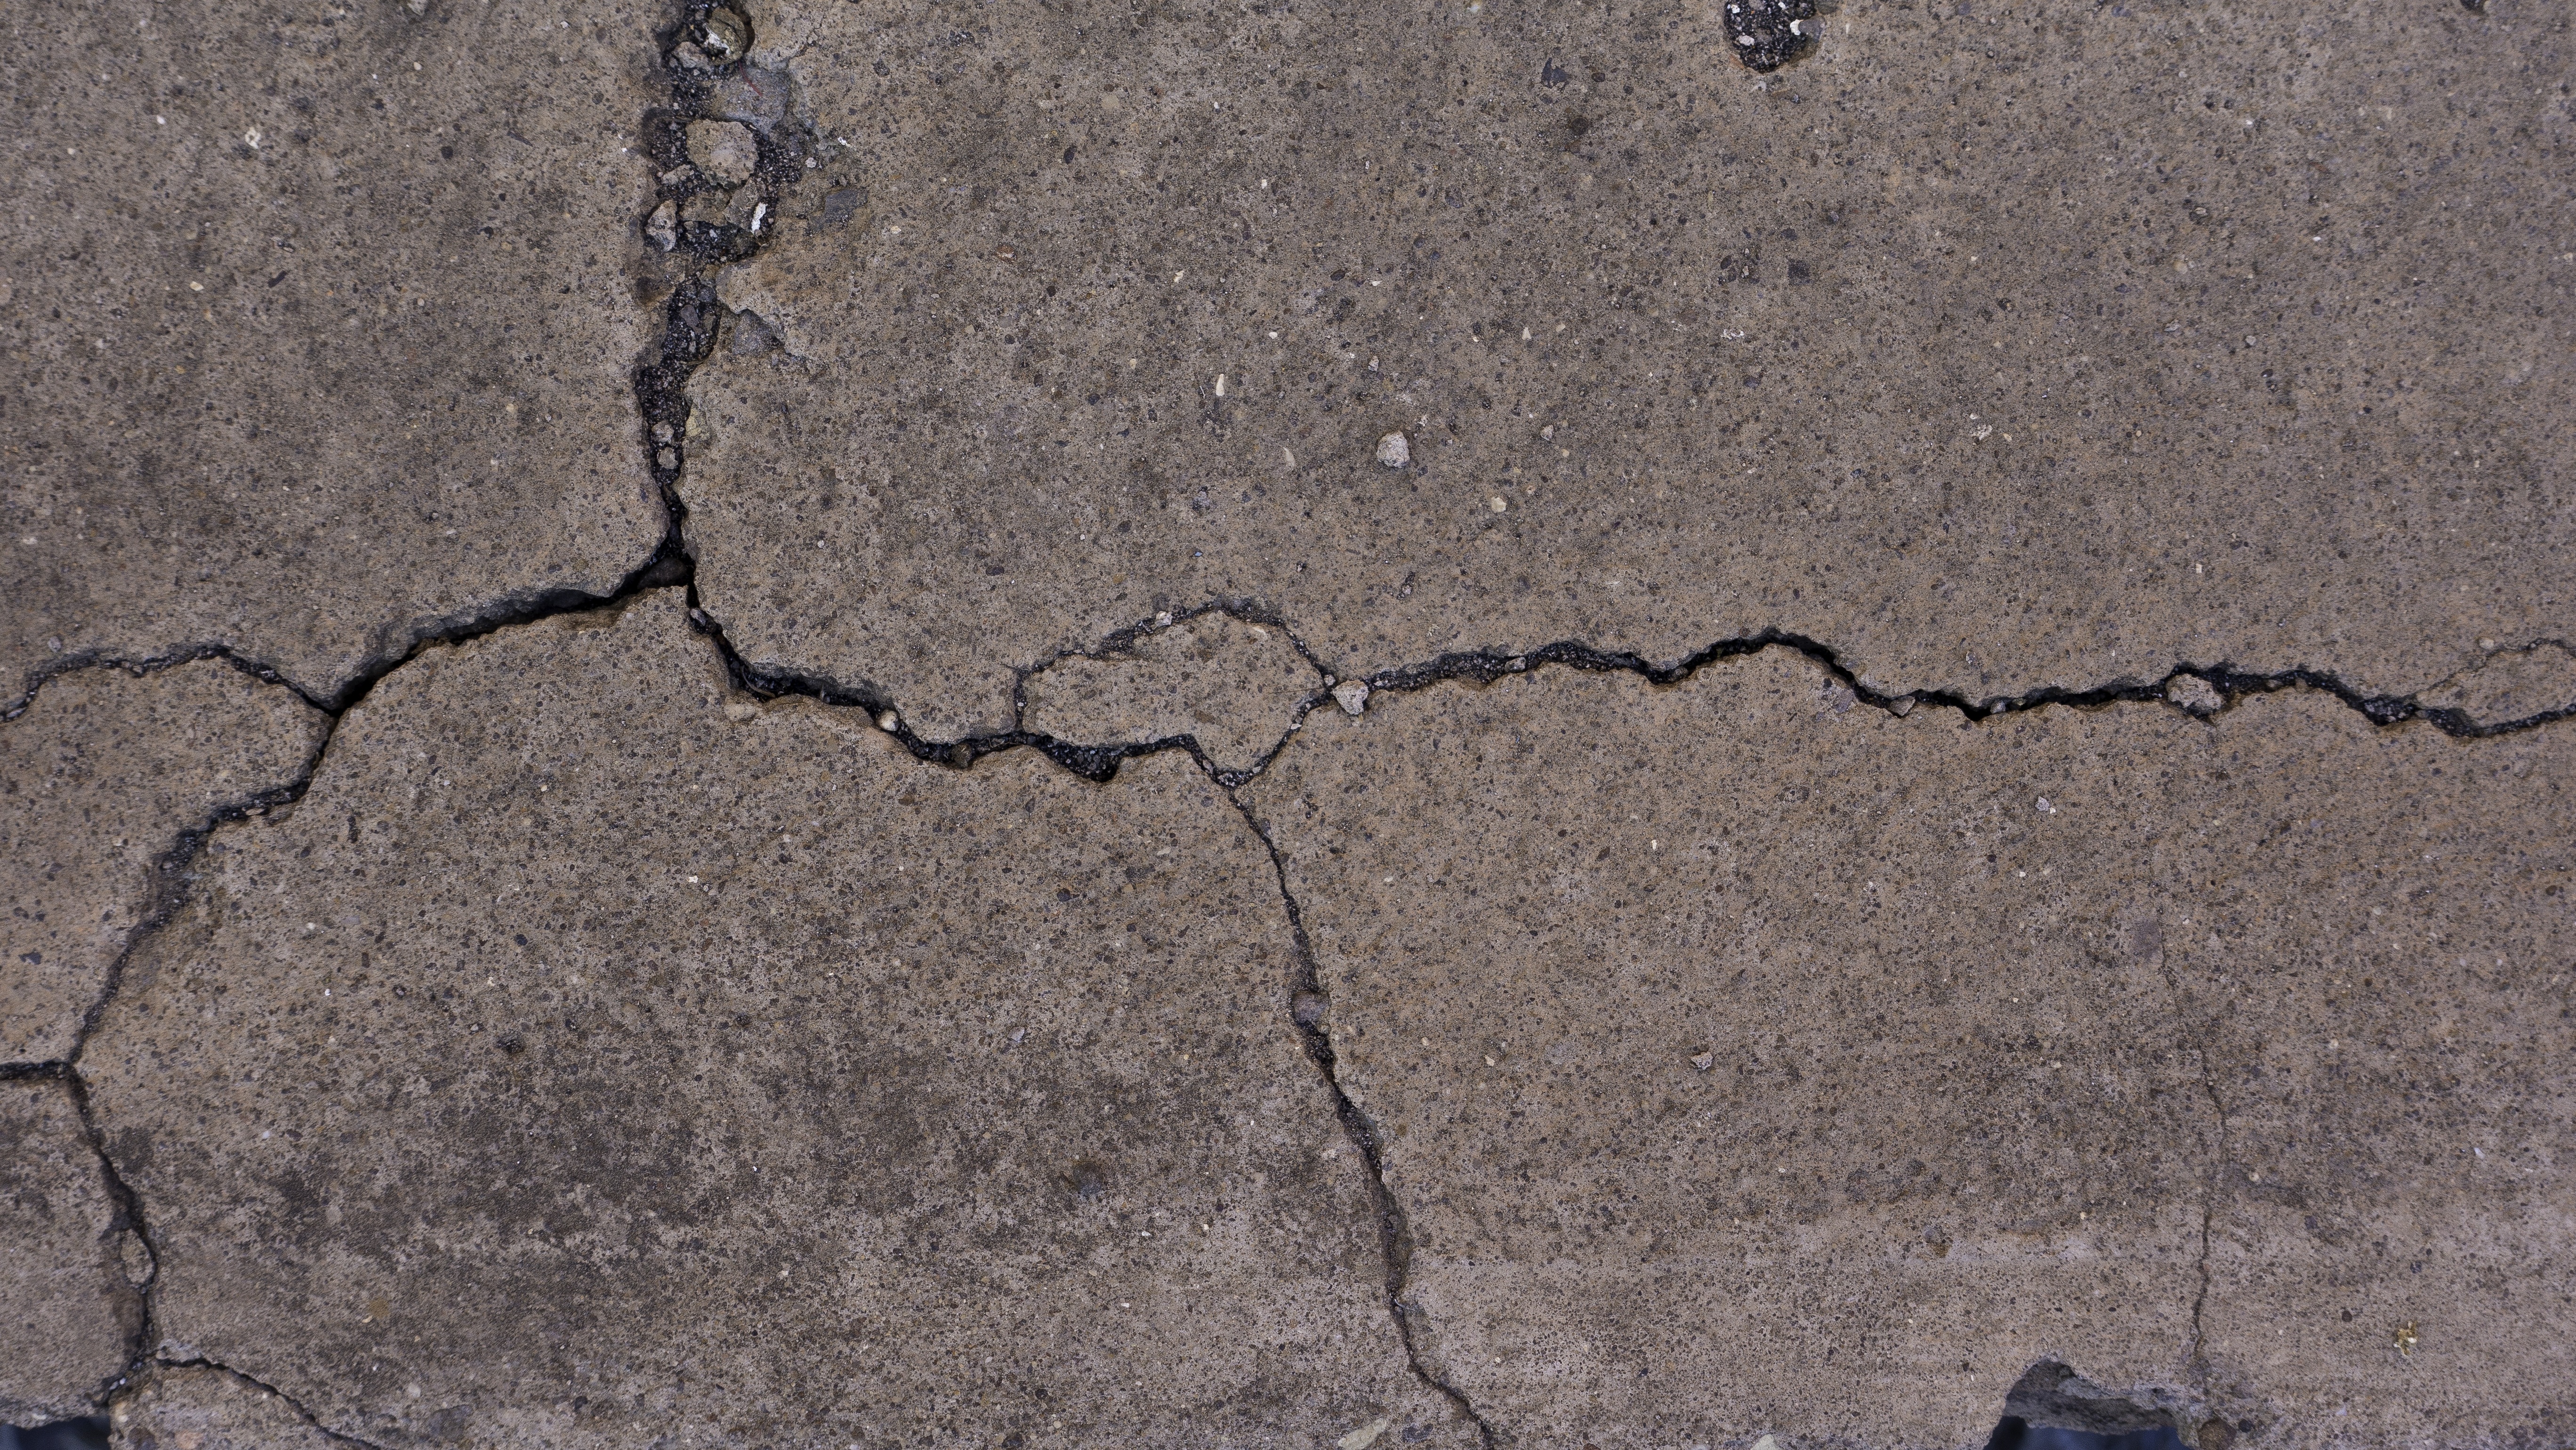
rock, grain, texture, sidewalk, building, wall, asphalt, pavement, soil, crack, dirty, grunge, material, concrete, cracked, background, geology, design, layer, aged, fracture, road surface, backgrounds and textures, photo layer